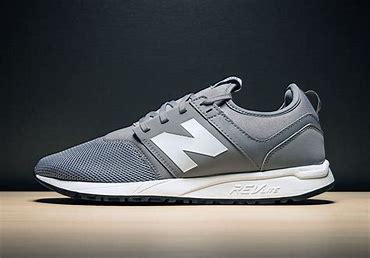
Brand: New
Model: Balance 247